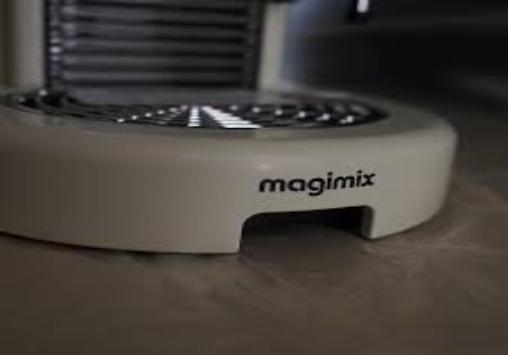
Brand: magimix
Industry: Necessities